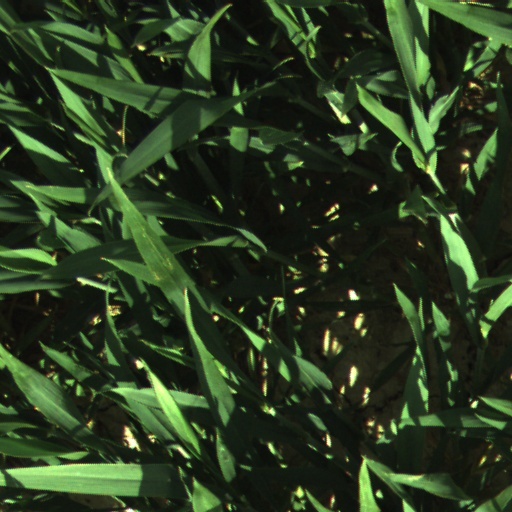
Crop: wheat